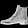
Label: Ankle boot